South African College of Music

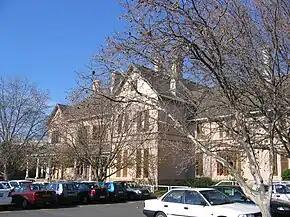
Strubenholm, home of the SA College of Music

The South African College of Music, abbreviated as SACM, is a department of the Faculty of Humanities at the University of Cape Town. It is located on the university's Lower Campus in Rondebosch, Cape Town.